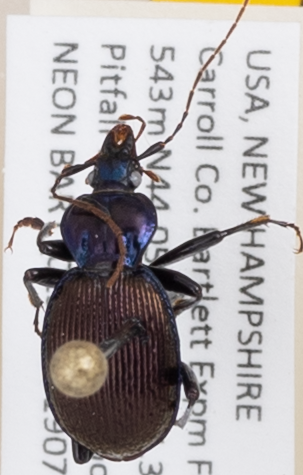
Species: Sphaeroderus canadensis canadensis
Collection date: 2019-07-10
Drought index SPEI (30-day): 0.334
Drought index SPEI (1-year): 1.28
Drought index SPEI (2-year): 0.664